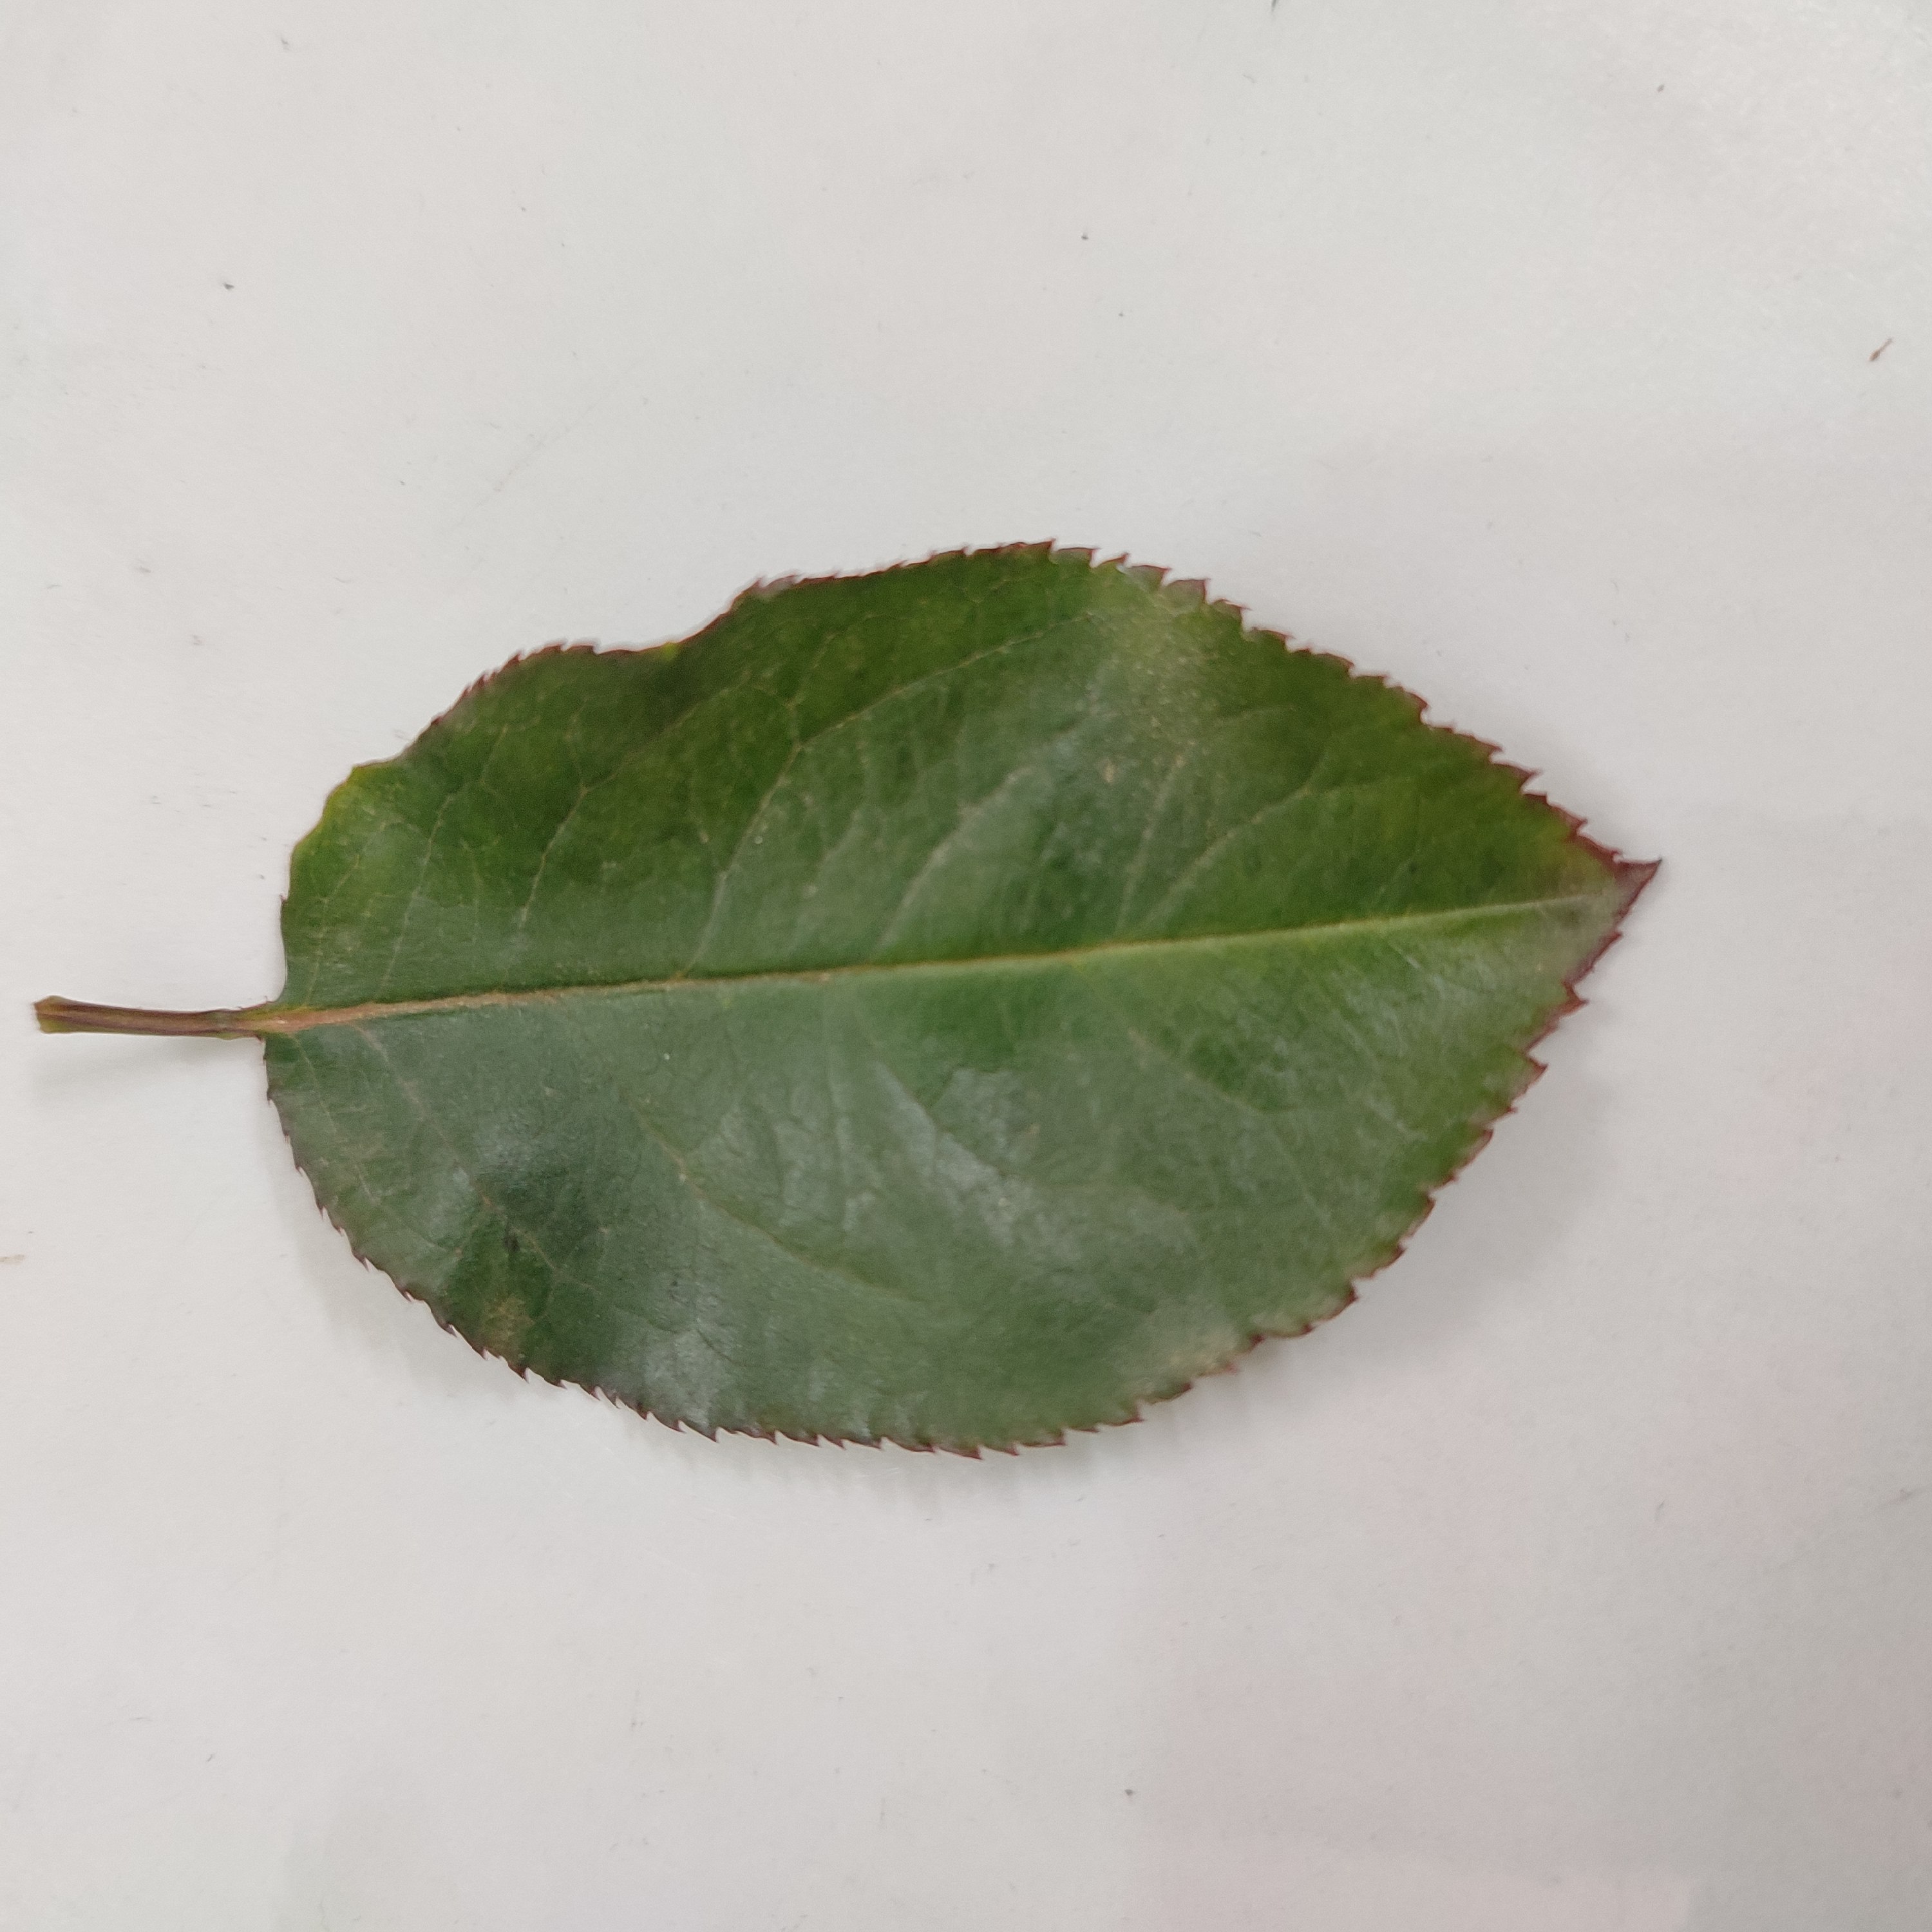
Label: Healthy Leaf